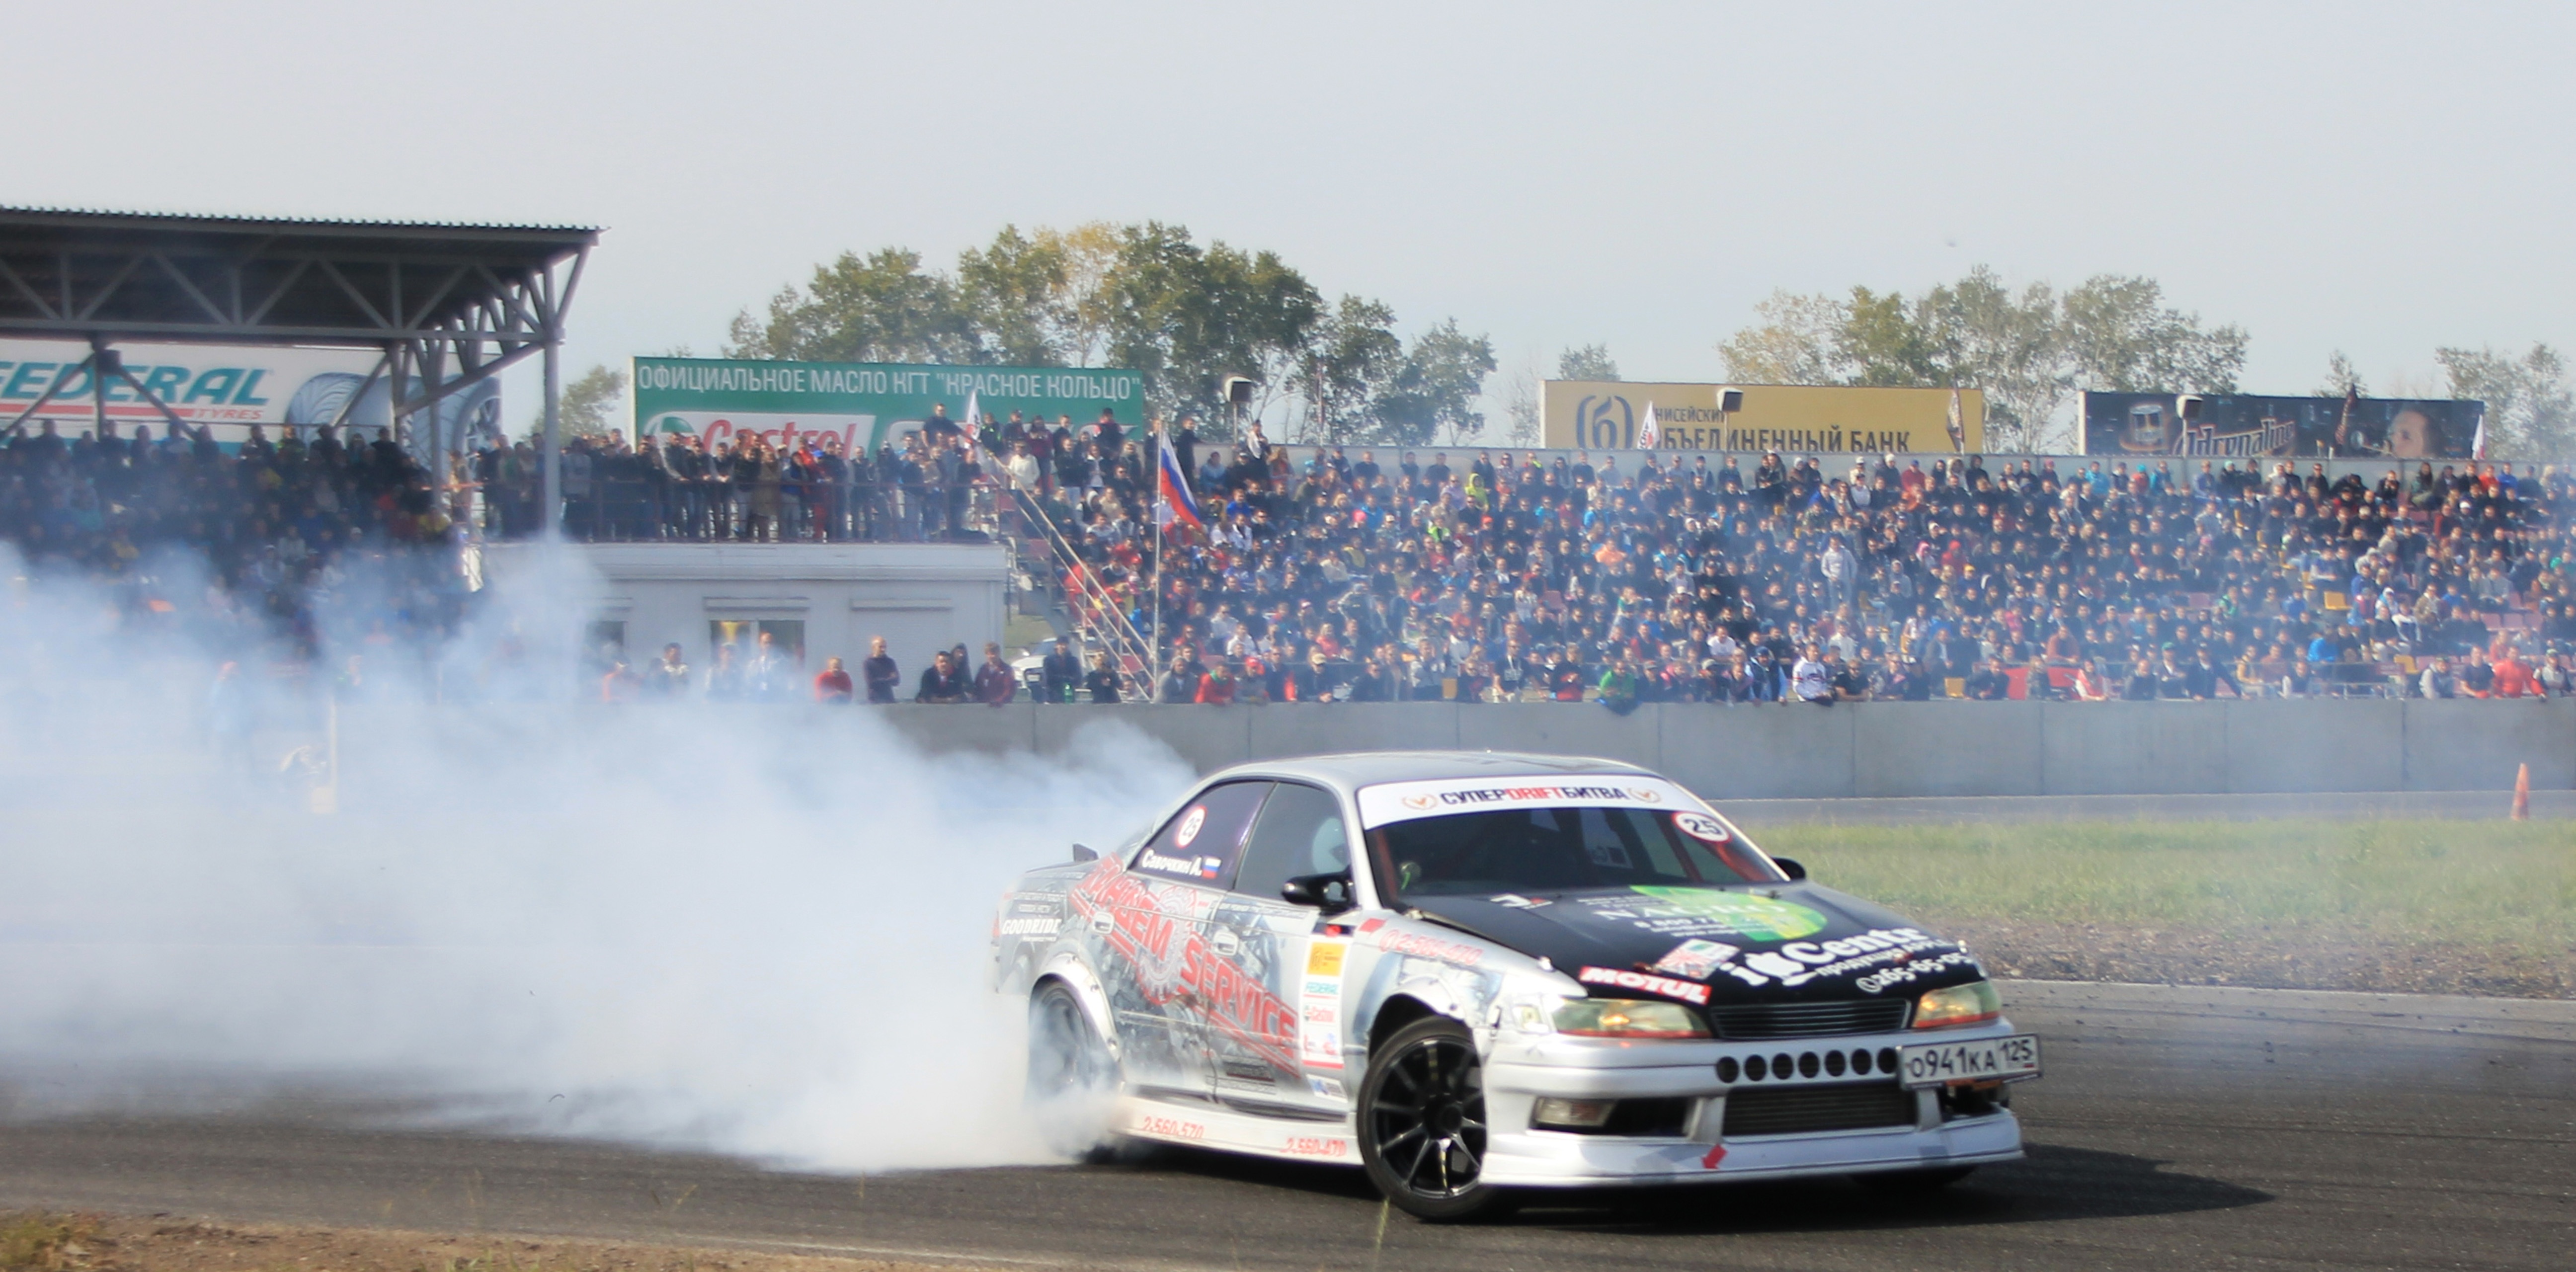
structure, track, vehicle, auto, sports car, race, sports, racing, race track, motorsports, motorsport, drifting, drift, touring car, auto racing, automobile make, automotive design, sport venue, performance car, stock car racing, rallycross, dirt track racing